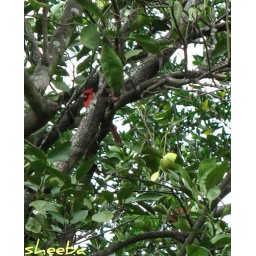
in the branches of an orange tree, perches a cardinal in all his red glory...